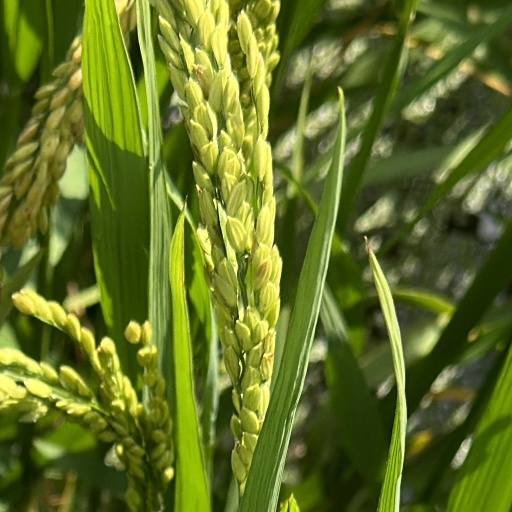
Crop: rice